Small nucleolar RNA SNORD61

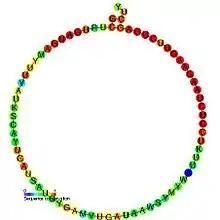
Predicted secondary structure and sequence conservation of SNORD61

In molecular biology, snoRNA U61 (also known as SNORD61) is a non-coding RNA (ncRNA) molecule which functions in the modification of other small nuclear RNAs (snRNAs). This type of modifying RNA is usually located in the nucleolus of the eukaryotic cell which is a major site of snRNA biogenesis. It is known as a small nucleolar RNA (snoRNA) and also often referred to as a guide RNA.